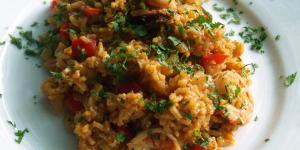
arroz con camarones facil